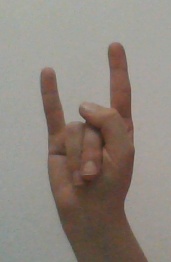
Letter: la